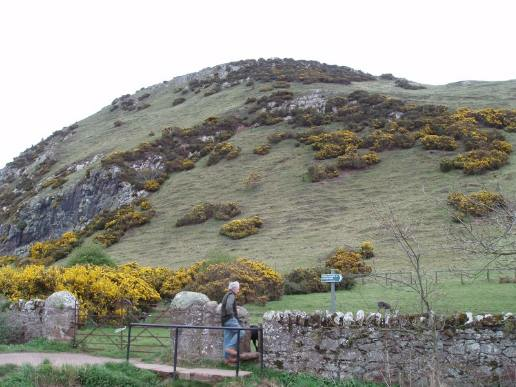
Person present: No